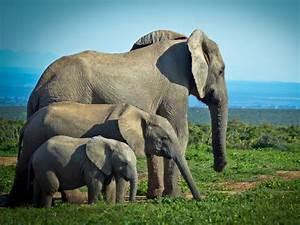
elephant